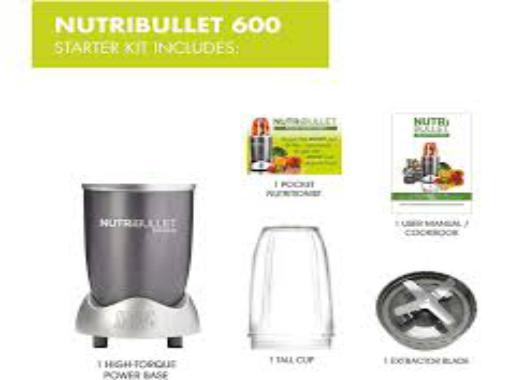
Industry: Necessities